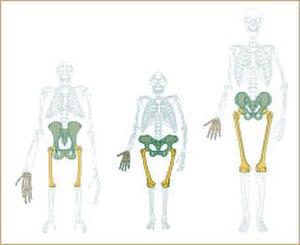
La bipédie est un mode de locomotion terrestre par lequel un animal se meut préférentiellement sur deux membres postérieurs. Un animal ou une espèce est dit bipède s'il passe plus de temps sur deux membres postérieurs que par tout autre moyen lorsqu'il marche ou court.